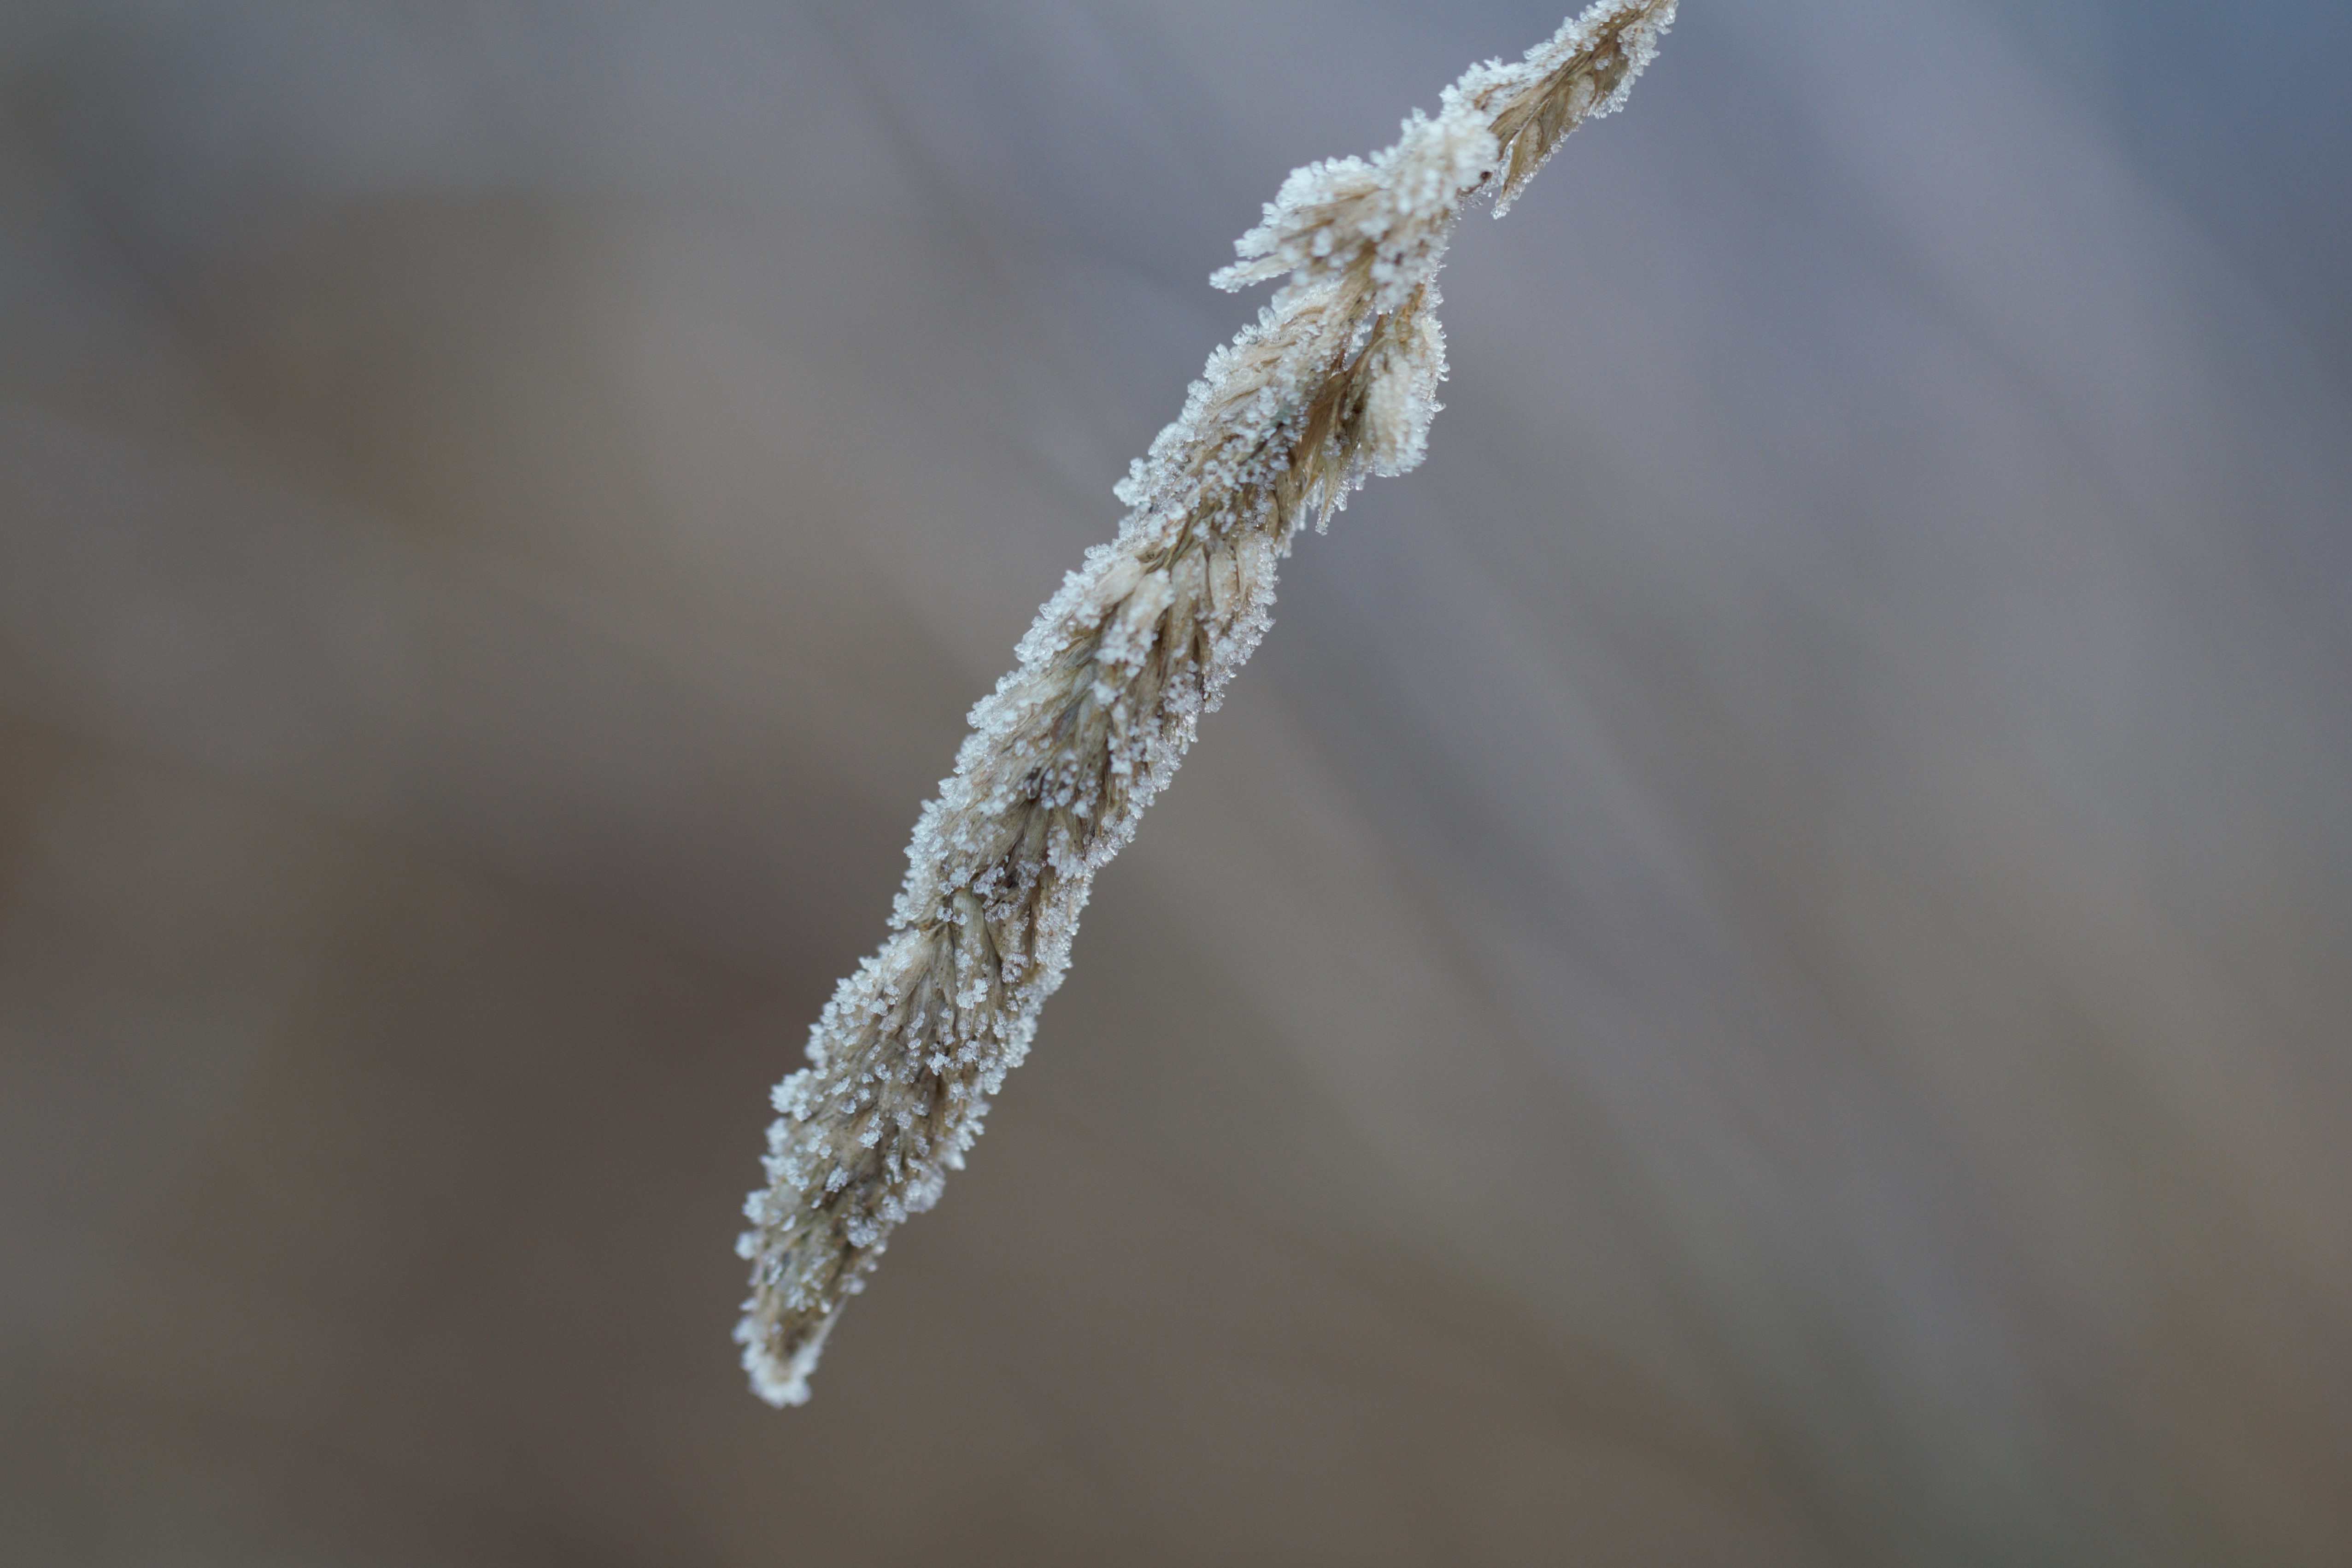
nature, grass, branch, snow, winter, plant, photography, sunlight, leaf, flower, frost, ice, season, twig, close up, freezing, macro photography, grass family, plant stem